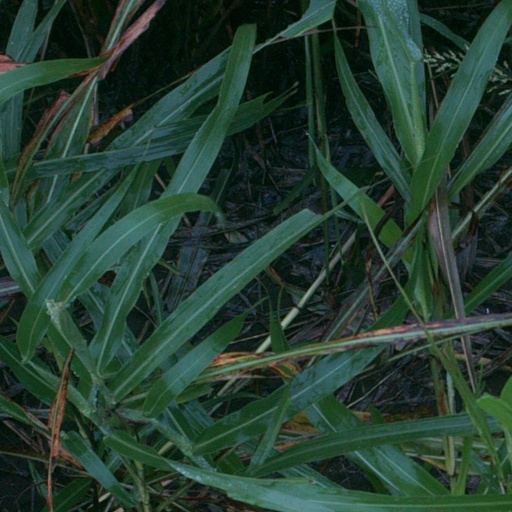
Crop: sorghum